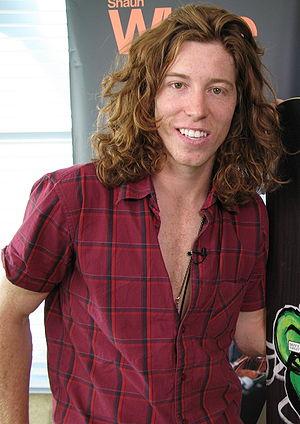
Les Jeux olympiques d'hiver de 2010, officiellement connus comme les XXIᵉˢ Jeux olympiques d'hiver, ont lieu à Vancouver au Canada du 12 au 28 février 2010. Vancouver obtient les Jeux lors de sa troisième candidature en s'imposant face aux villes de PyeongChang en Corée du Sud et Salzbourg en Autriche. C'est la troisième fois qu'une ville canadienne organise les Jeux olympiques après Montréal en été 1976 et Calgary en hiver 1988. Le Comité d'organisation des Jeux olympiques et paralympiques d'hiver de 2010 à Vancouver est chargé de l'organisation des Jeux, en partenariat avec les premières nations Lil'wat, Musqueam, Squamish et Tsleil-Waututh, hôtes de ces Jeux. Tous les sites des compétitions se situent dans la province de Colombie-Britannique, principalement à Vancouver et Whistler.
Shaun White, né le 3 septembre 1986 à San Diego, est un snowboardeur et skateur américain professionnel.